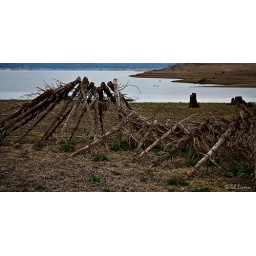
A bunch of wood entwined and sitting on ground normally underwater in Folsom Lake